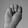
ASL letter: M